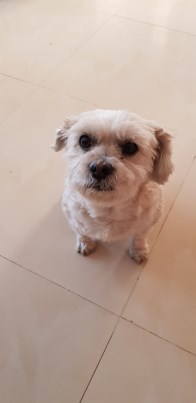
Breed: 2342-n000102-miniature_schnauzer